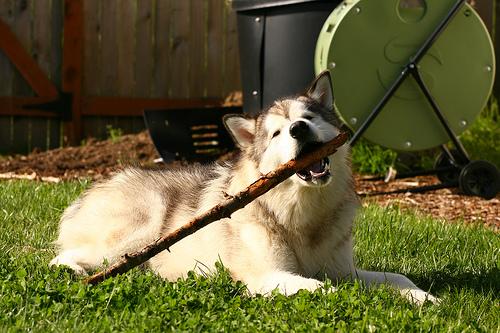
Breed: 1324-n000004-malamute